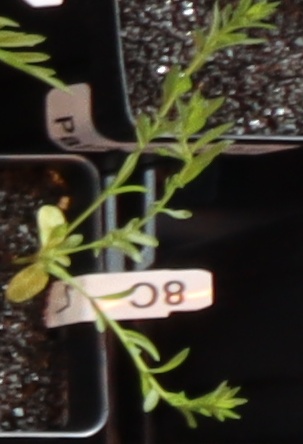
Label: Flax